A-Mei

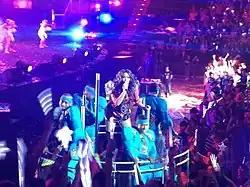
A-Mei performing during the AMeiZING World Tour Concert at Taipei Arena in 2012

At this point in time Eastern and even Wester papers had dubbed her popularity the "A-Mei syndrome." In the same year, A-Mei became the first Taiwanese artist to appear on the cover of Asia Weekly. Many people at the time even believed that she had the ability to inherit Teresa Teng's popularity in mainland China. In September 1999, she sang "Love, Never Disappears (愛, 永遠不會消失)," a song composed by Wang Leehom, to honor the victims of the 921 earthquake (also known as Chi-Chi earthquake) and donated her concert revenue from that night in Singapore to charity. In December 1999, she performed with Jacky Cheung at the 36th Golden Horse Awards. A-Mei's so-called "sister power" became unstoppable at that point, and she was listed among the "Top Ten Chinese Voice Figures" in 1999 by Huasheng Magazine. On 28 December 1999, A-Mei released the greatest hits album "A-Mei New Century Collection". It also became a hot seller, shipping 410,000 copies in Taiwan and 3 million copies in Asia. It is Taiwan's best-selling album by a female artist in the 21st century. On 31 December 1999, she participated in two New Year's Eve concerts in Taipei City.